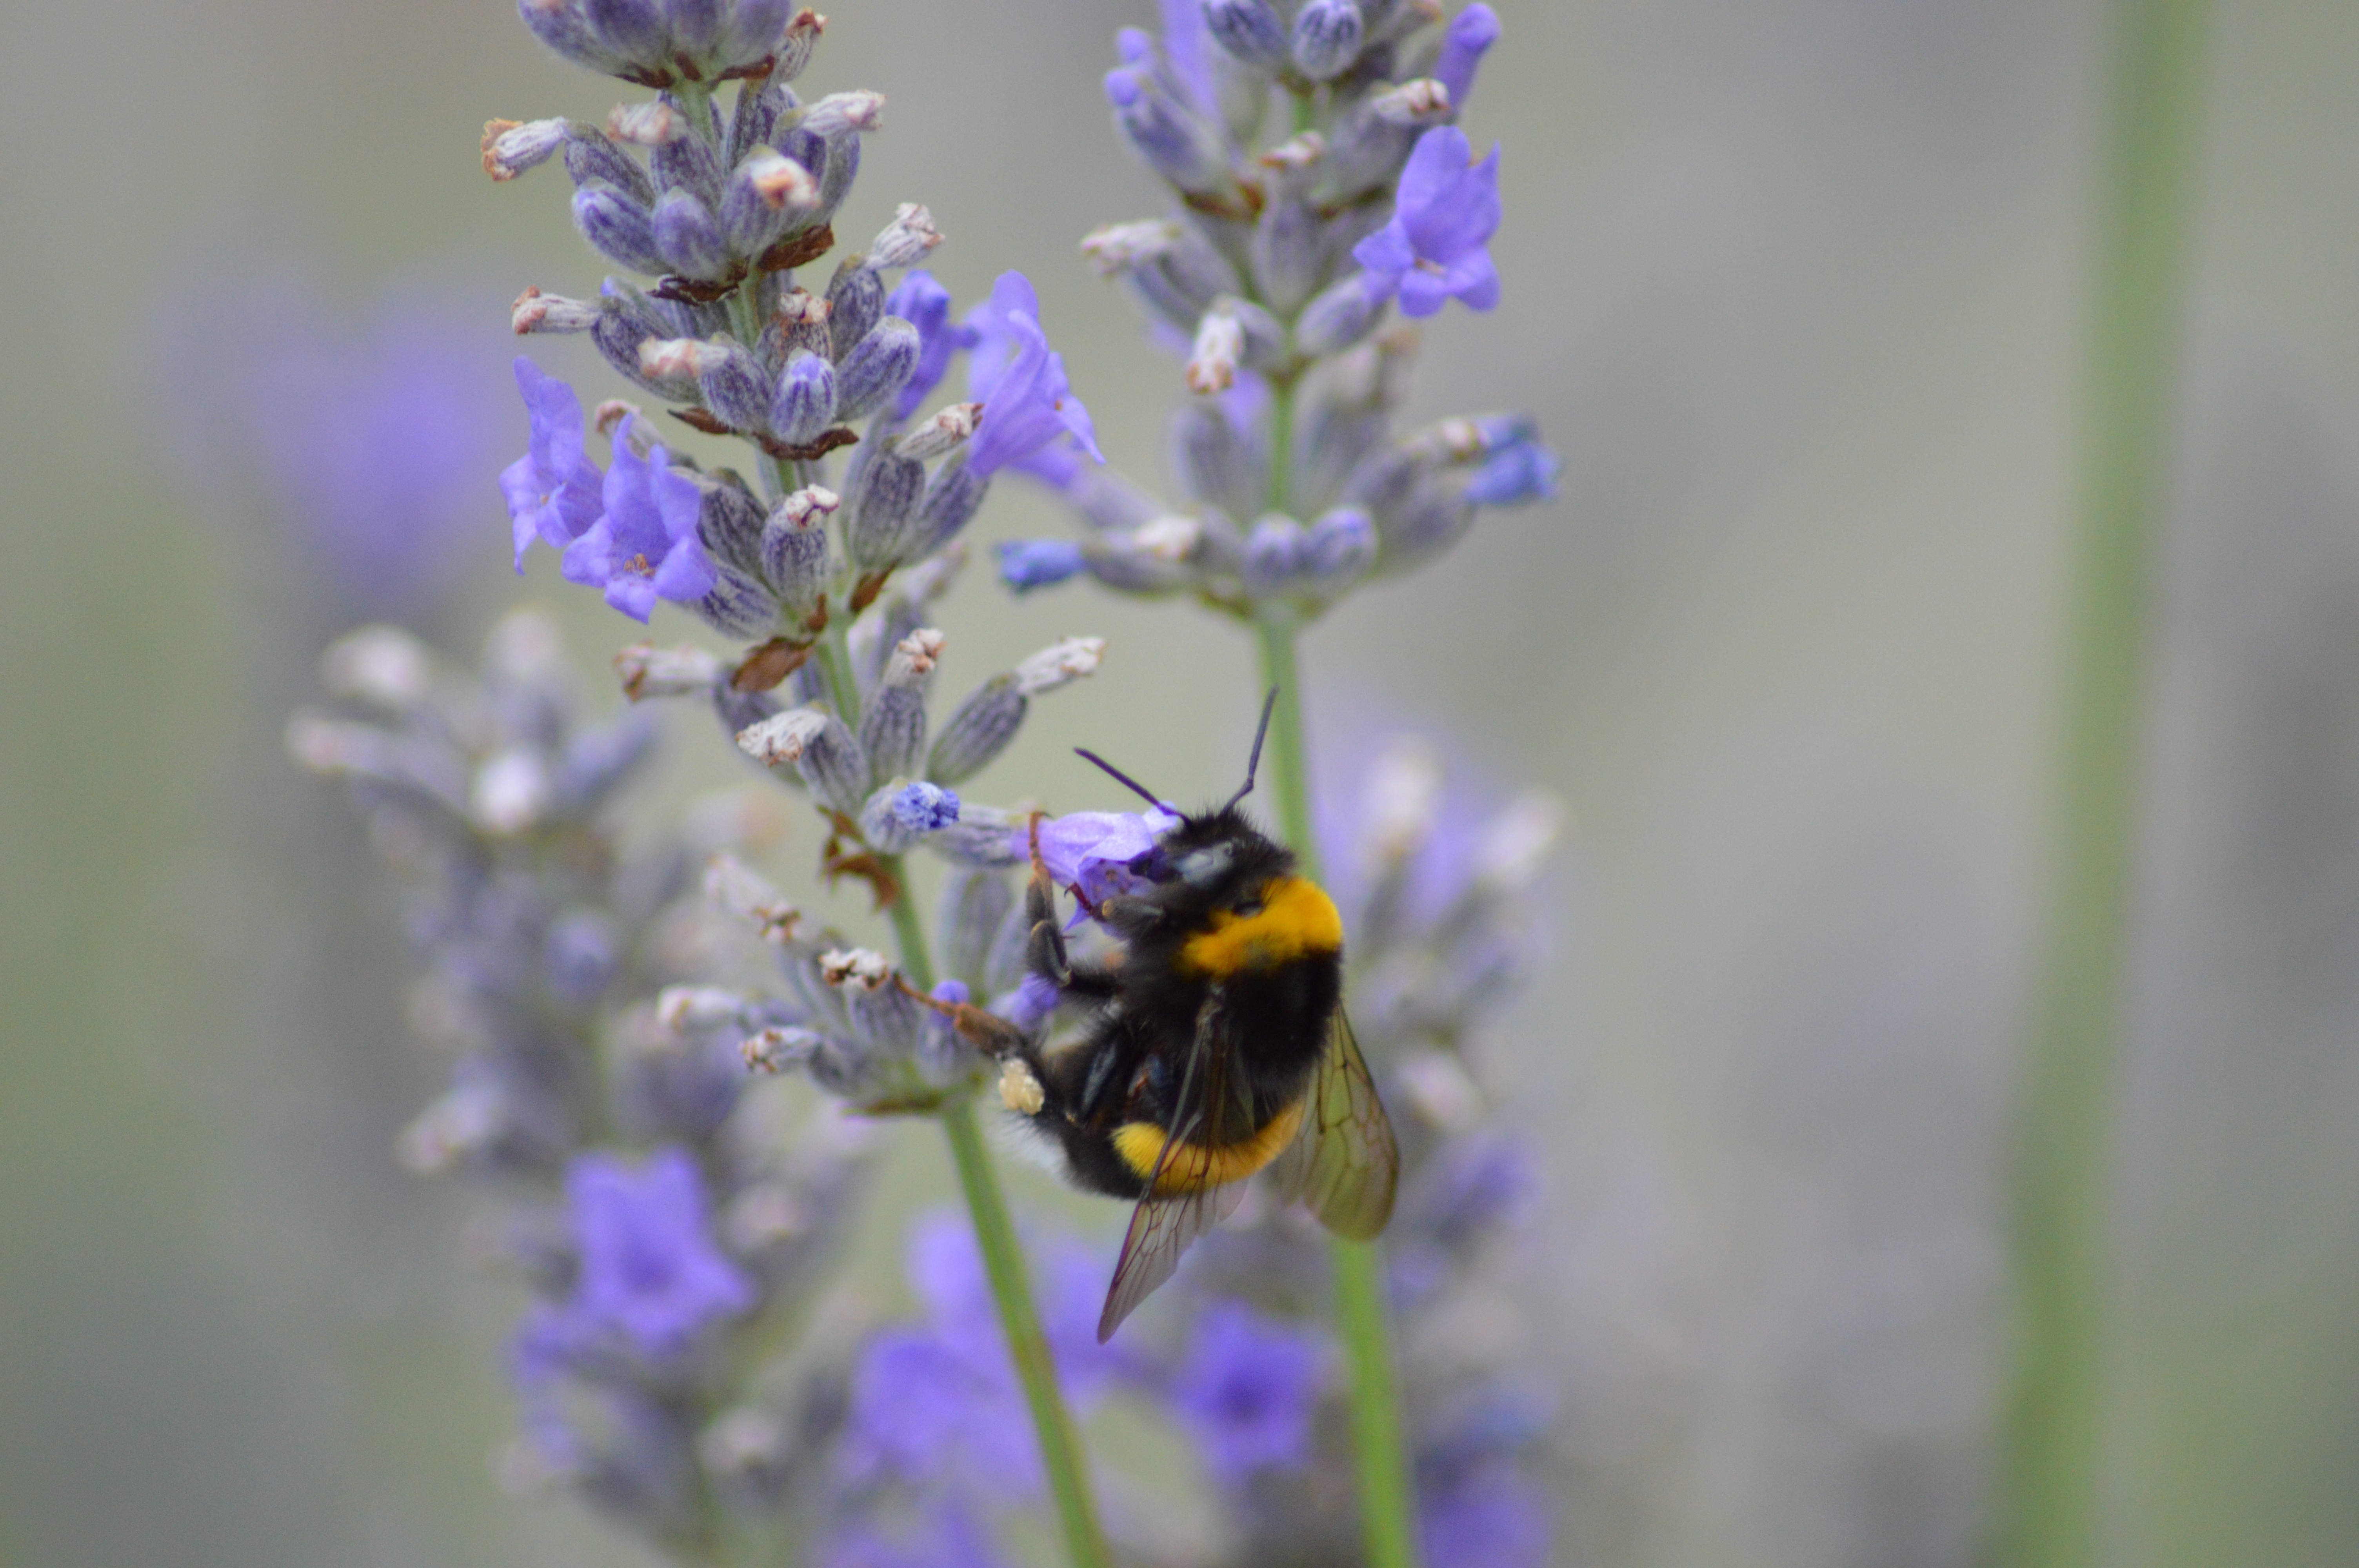
nature, blossom, plant, flower, insect, botany, garden, flora, lavender, fauna, invertebrate, wildflower, bee, bumblebee, nectar, forage, macro photography, honey bee, pollinator, membrane winged insect, english lavender